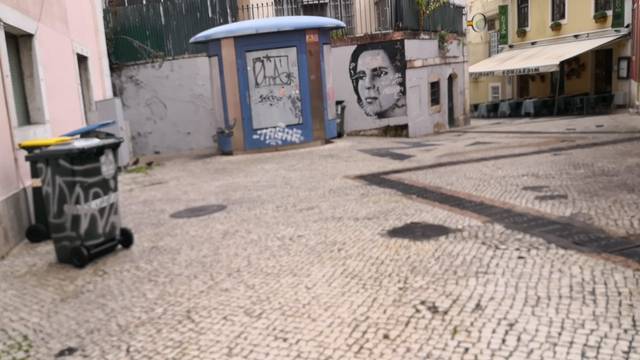
Region: Portugal
Coordinates: 38.716, -9.141